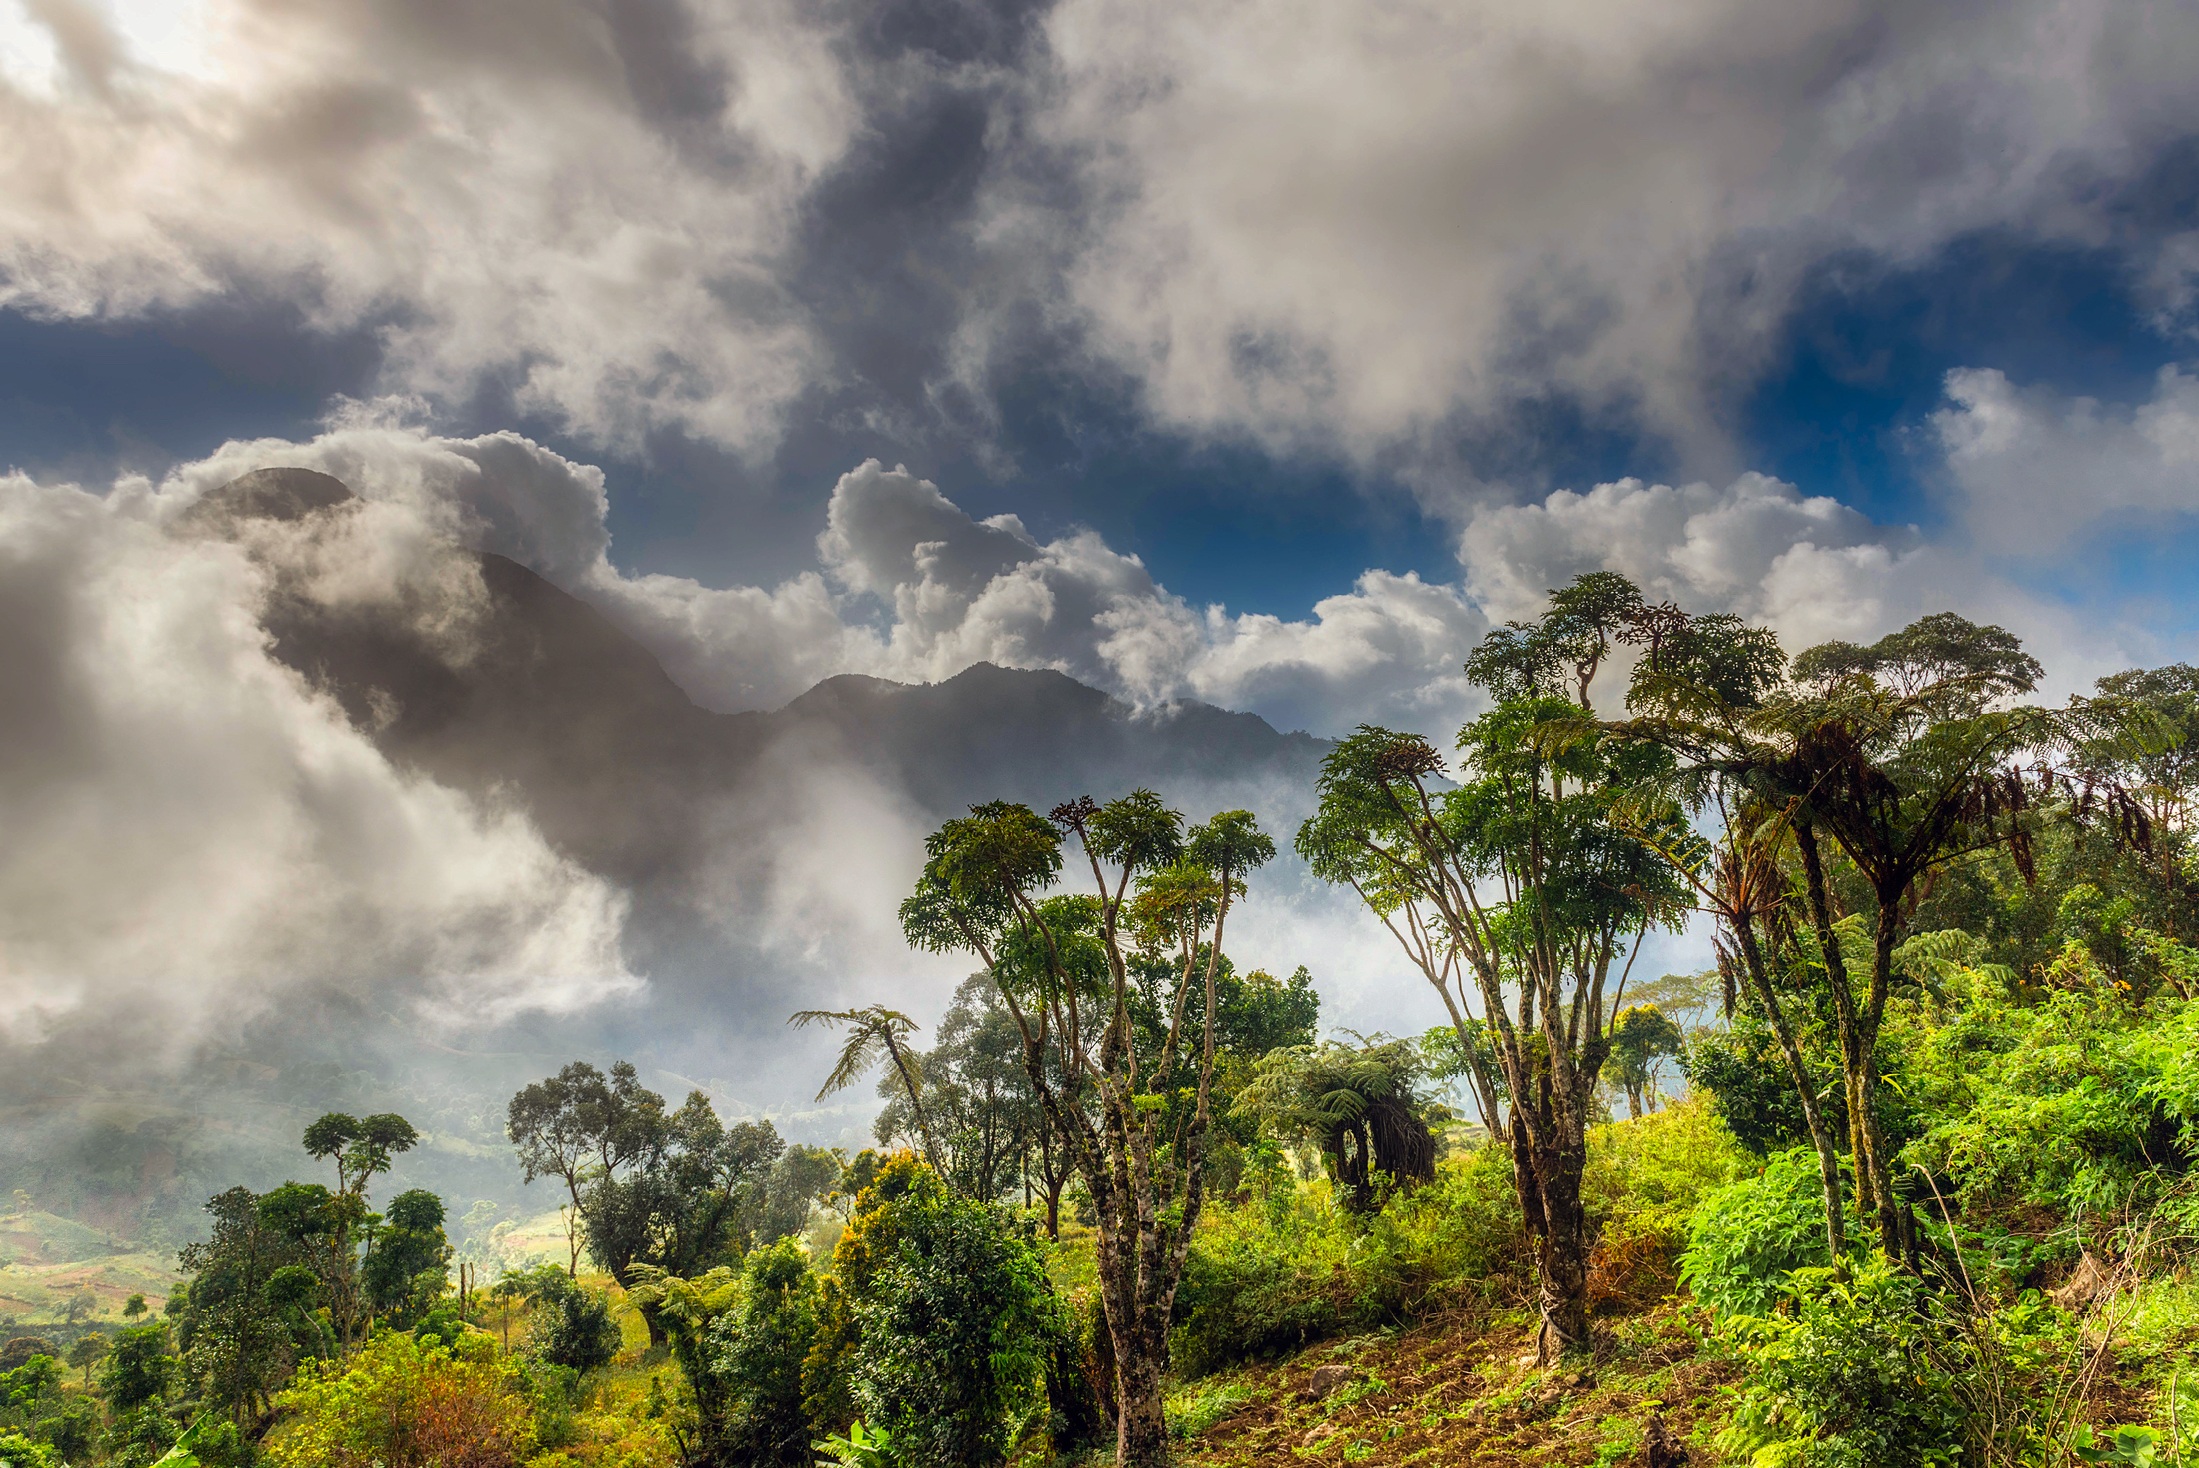
landscape, tree, nature, forest, wilderness, mountain, cloud, sky, field, sunlight, morning, hill, flower, country, rural, jungle, scenic, africa, weather, savanna, trees, outdoors, woods, hdr, clouds, mountainside, mountains, habitat, tropics, rural area, meteorological phenomenon, natural environment, atmospheric phenomenon, woody plant, arecales